Rosscarbery

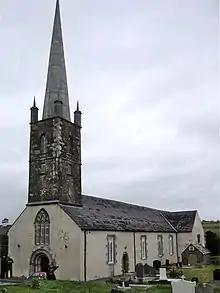
Rosscarbery Cathedral

The Church of Ireland's dioceses of Cork, Cloyne and Ross were effectively merged during rationalisation in the 1860s. The bishop of this tridiocese, Paul Colton, is based in Cork.